Nakhi people

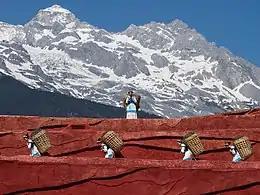
Nakhi people in a staged basket-carrying performance

The Nakhi, Nashi, or Naxi (Naxi: ) are a people inhabiting the Hengduan Mountains abutting the Eastern Himalayas in the northwestern part of Yunnan Province, as well as the southwestern part of Sichuan Province in China.